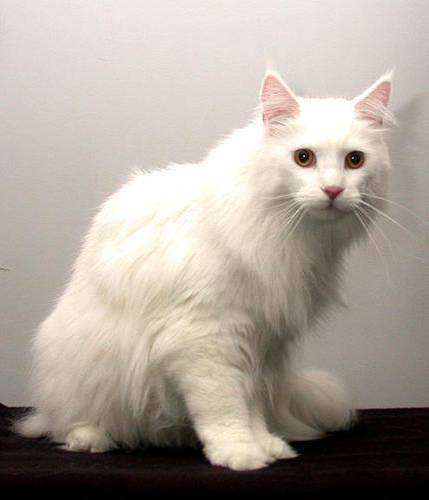
Label: cat